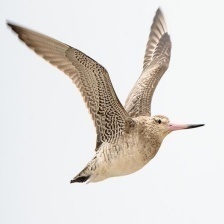
Species: BAR-TAILED GODWIT
Scientific name: LIMOSA LAPPONICA